San Salvador de Tábara Monastery

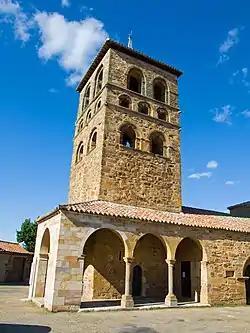
Romanesque tower of the monastery.

San Salvador de Tábara Monastery was a monastery in the town of Tábara, Province of Zamora, Spain. It was founded at the end of the 9th century after Alfonso III of Asturias's victory at the battle of Polvoraria.